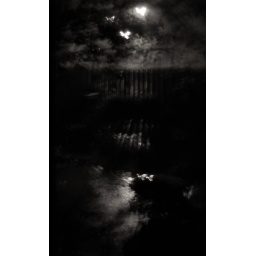
severe weather here tonight, but illusionary birds still flying around :)